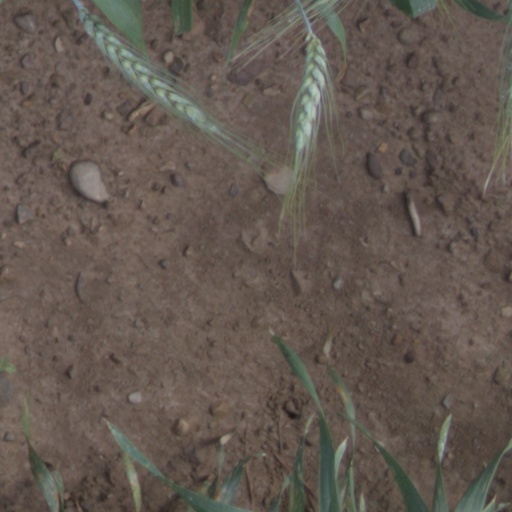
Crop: wheat